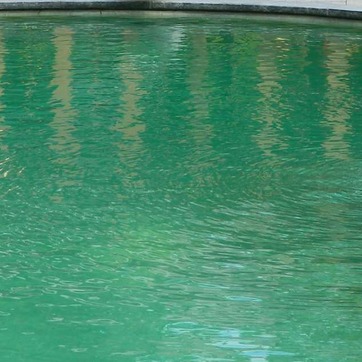
Material: water